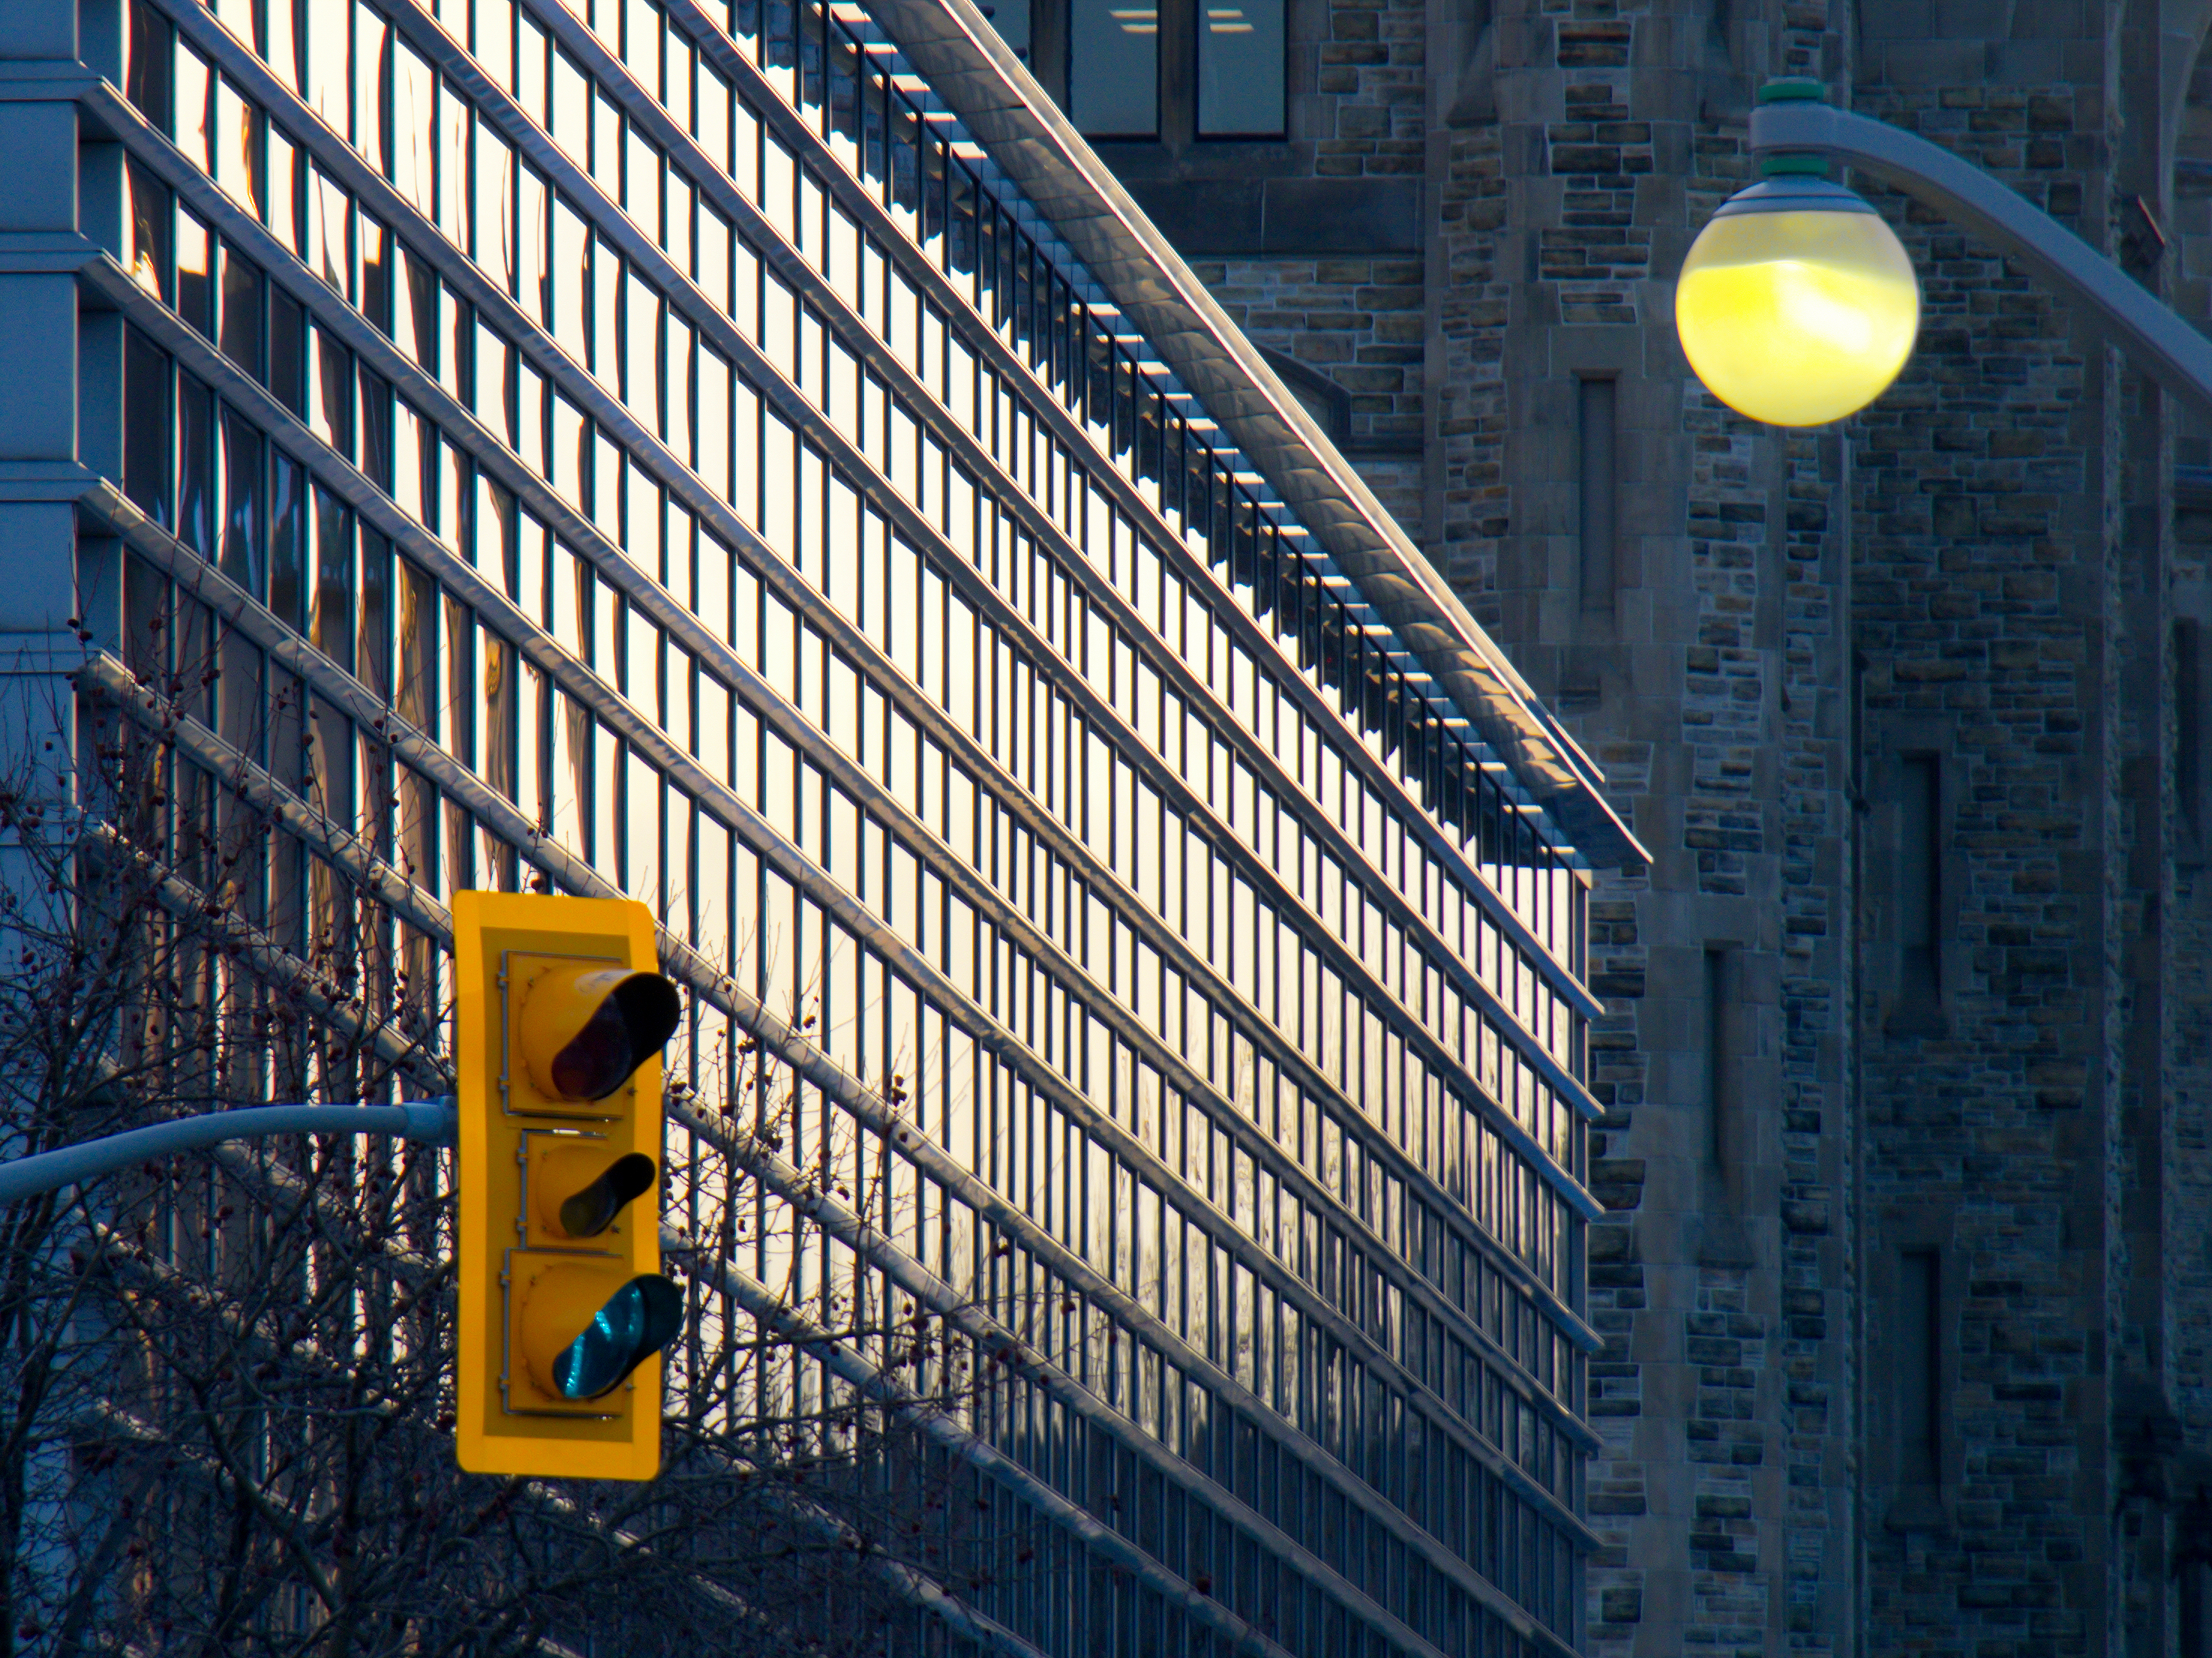
yellow, lighting, light fixture, daytime, street light, metropolitan area, architecture, line, traffic light, Material property, facade, interior design, building, tower block, metropolis, metal, steel